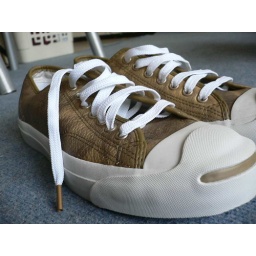
gold leather skin, white shoe laces, a very unique(rare), designed by jack purcell.Size 41